Seamanite

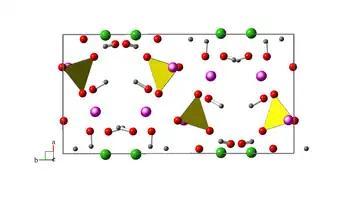
Crystal structure of seamanite:gray:H red:O green:B violet:Mn center of yellow tetrahedrons:P

Seamanite is formed of acicular crystals elongated along [001] and showing the faces {110} and {111} up to one centimeter. It has an orthorhombic crystal system and the "Pbnm" space group. The parameters of its unit cell are: a=7.811 Å, b=15.114 Å, c=6.691 Å, Z=4 units per unit cell.